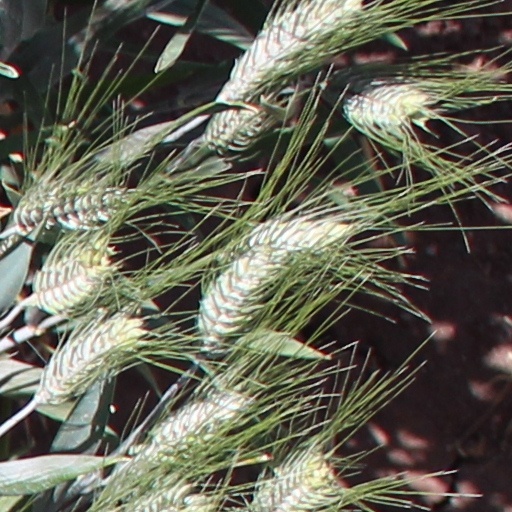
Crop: wheat